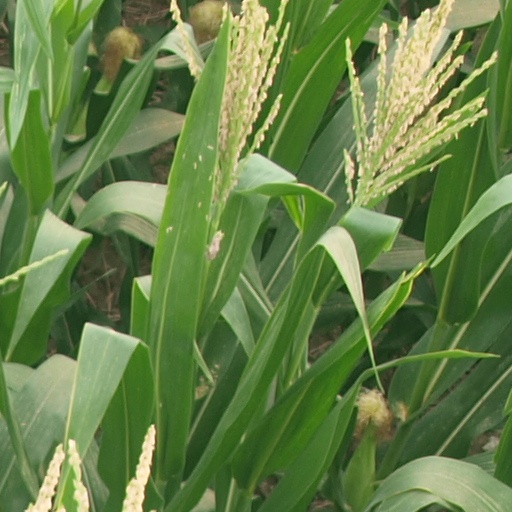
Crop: maize; corn